Summer's Lease (TV series)

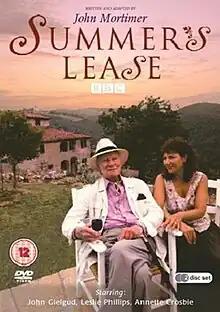

Summer's Lease is a British television drama series which aired in four parts on BBC Two in 1989. It is based on John Mortimer's novel of the same title, adapted by the author. Sir John Gielgud won a Primetime Emmy Award for Outstanding Lead Actor in a Limited Series or Movie for his performance and the soundtrack, composed by Nigel Hess was named by the Television and Radio Industries Club Best Television Theme.